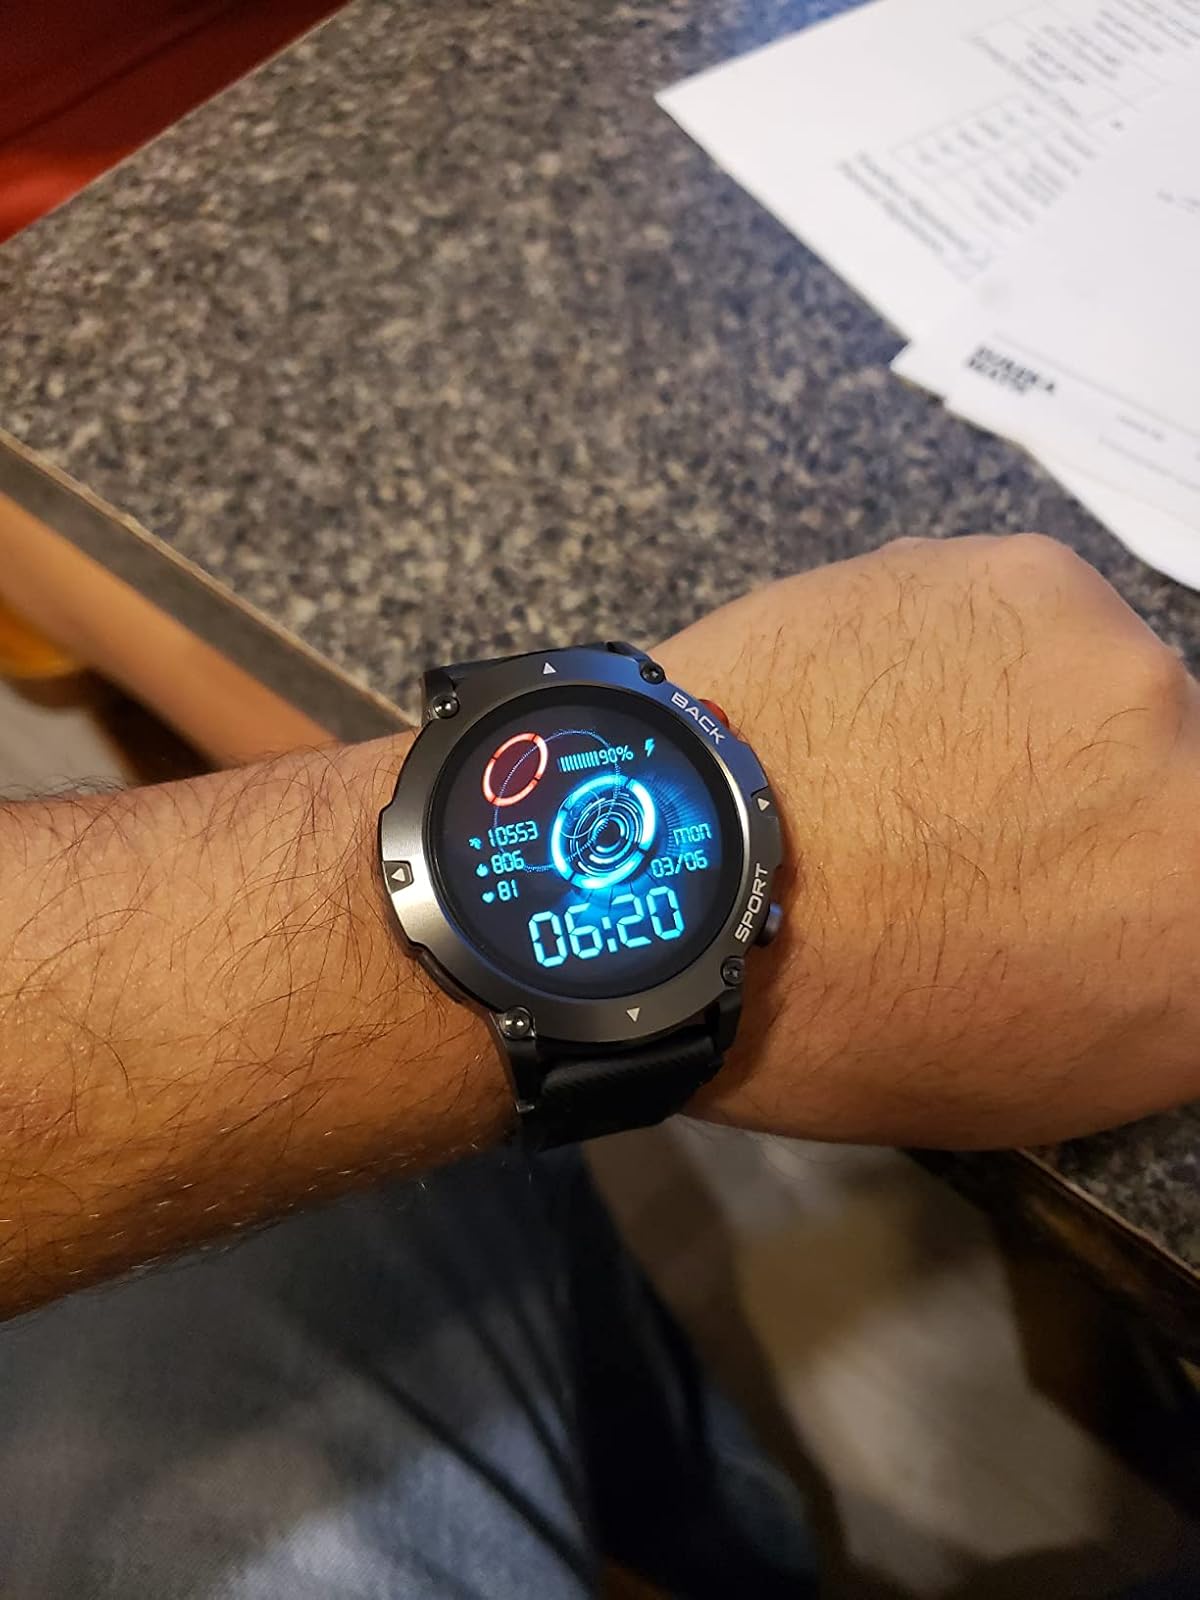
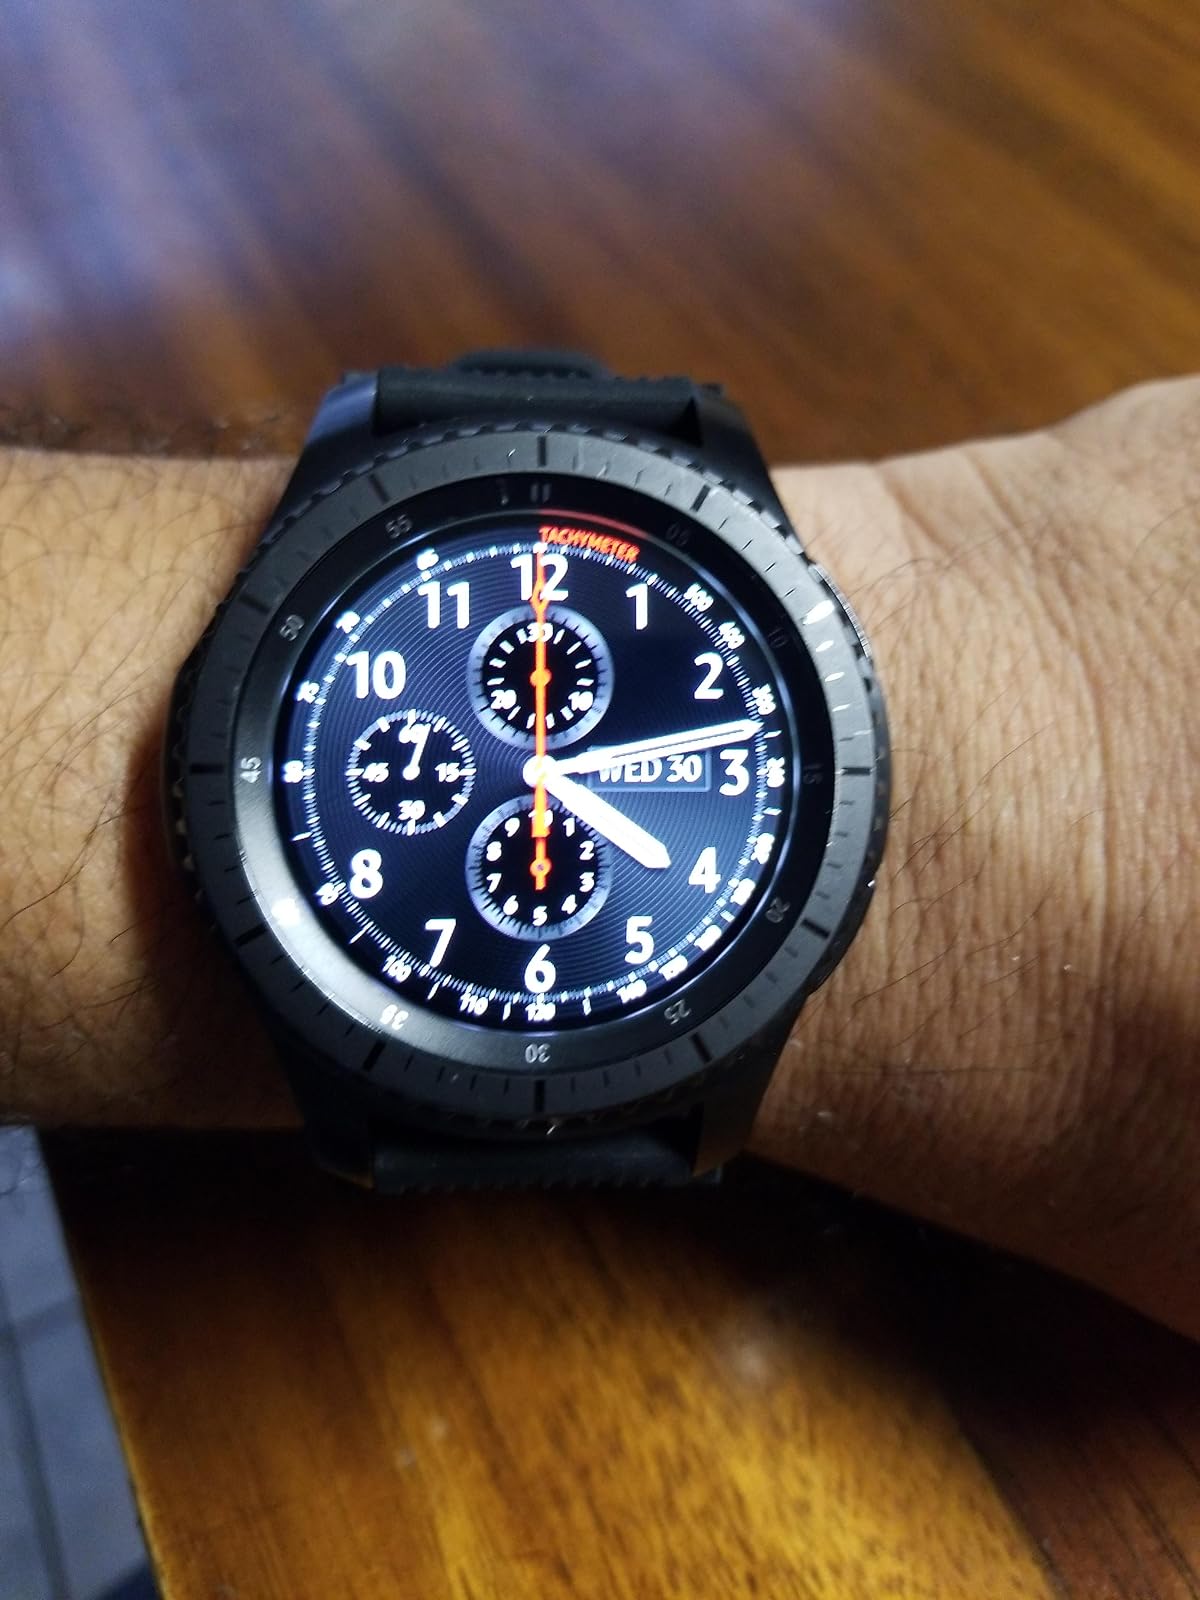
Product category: smartwatch
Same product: no